Zektor

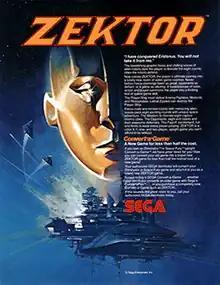
Arcade flyer

Zektor is a multidirectional shooter arcade video game created by Sega Electronics and released in 1982. It challenges the player to pilot a space ship in a quest to recapture eight cities that have been captured by alien robots. The robots' dialogue is spoken through speech synthesis.